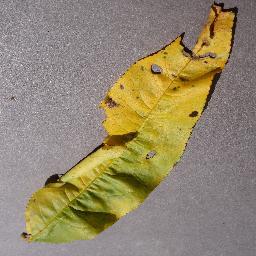
Label: Peach___Bacterial_spot